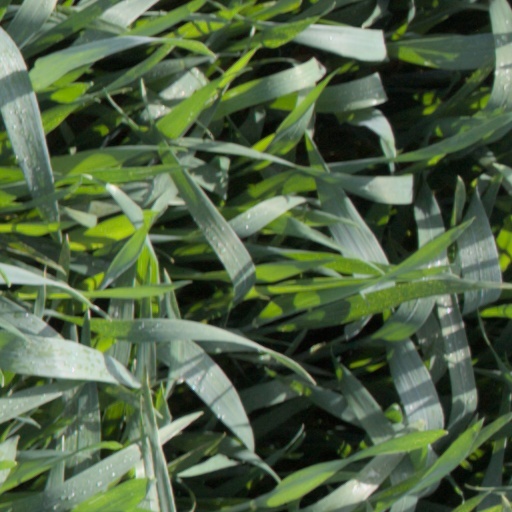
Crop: wheat